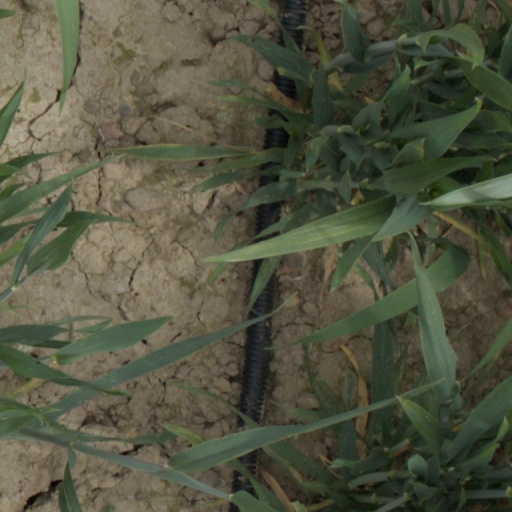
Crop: wheat